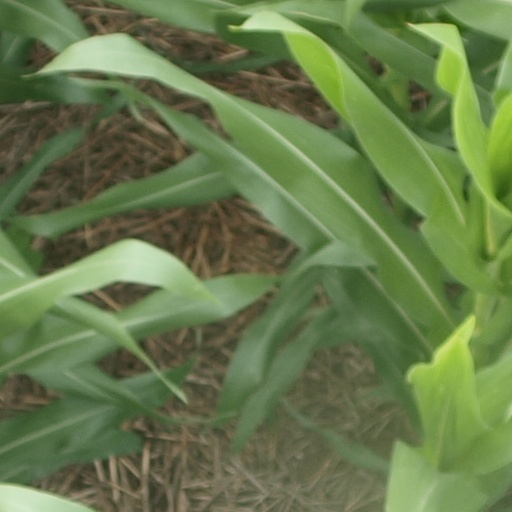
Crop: maize; corn